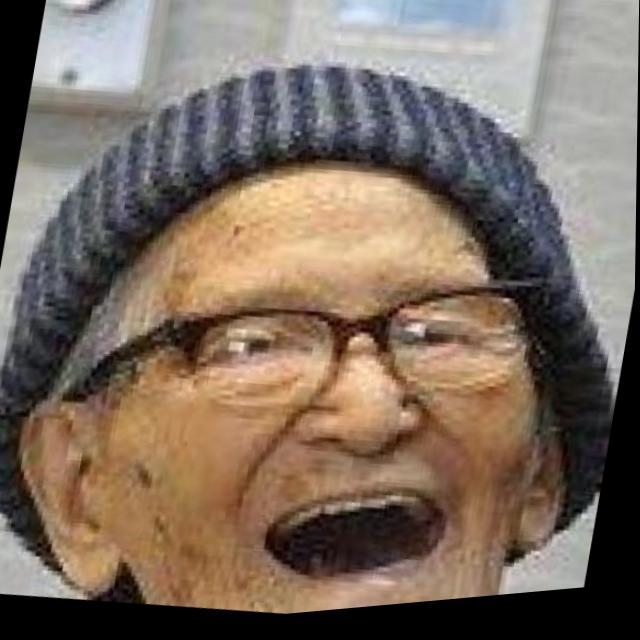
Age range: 65+